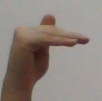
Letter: khaa